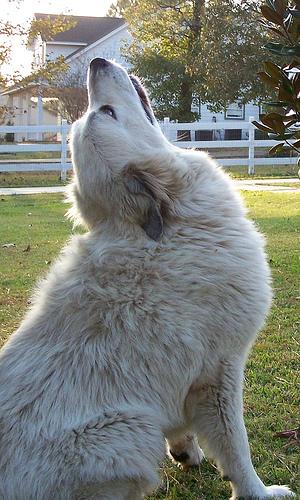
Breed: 225-n000073-Great_Pyrenees